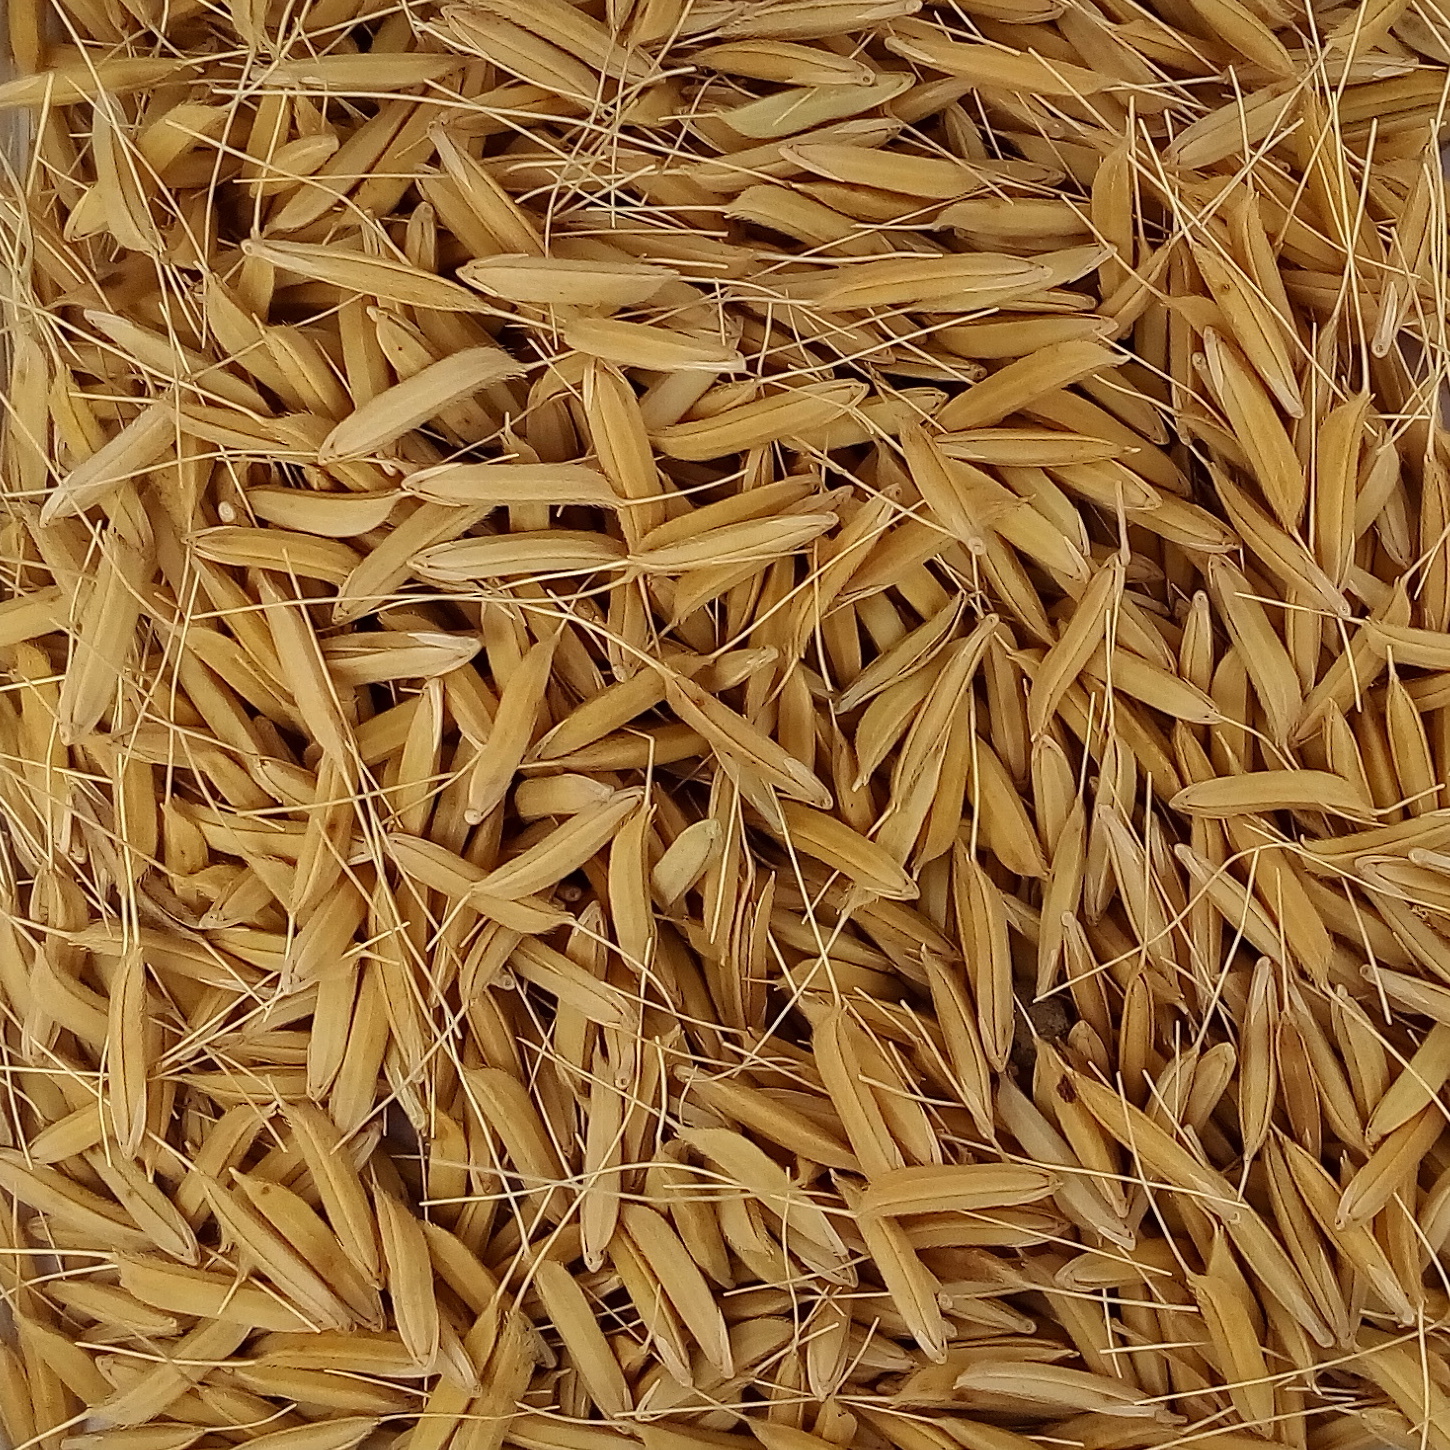
Rice seed variety: 1637